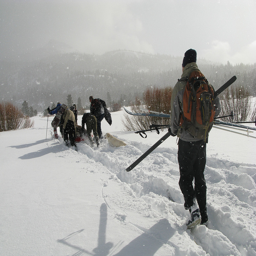
a person holding skis walking on a snowy surface
A group of people in the snow with skis.
A ski patrol transporting an injured skier through deep snow.
Several people walking in the snow, some carrying skis.
People pushing a sled and a man walking with skis.